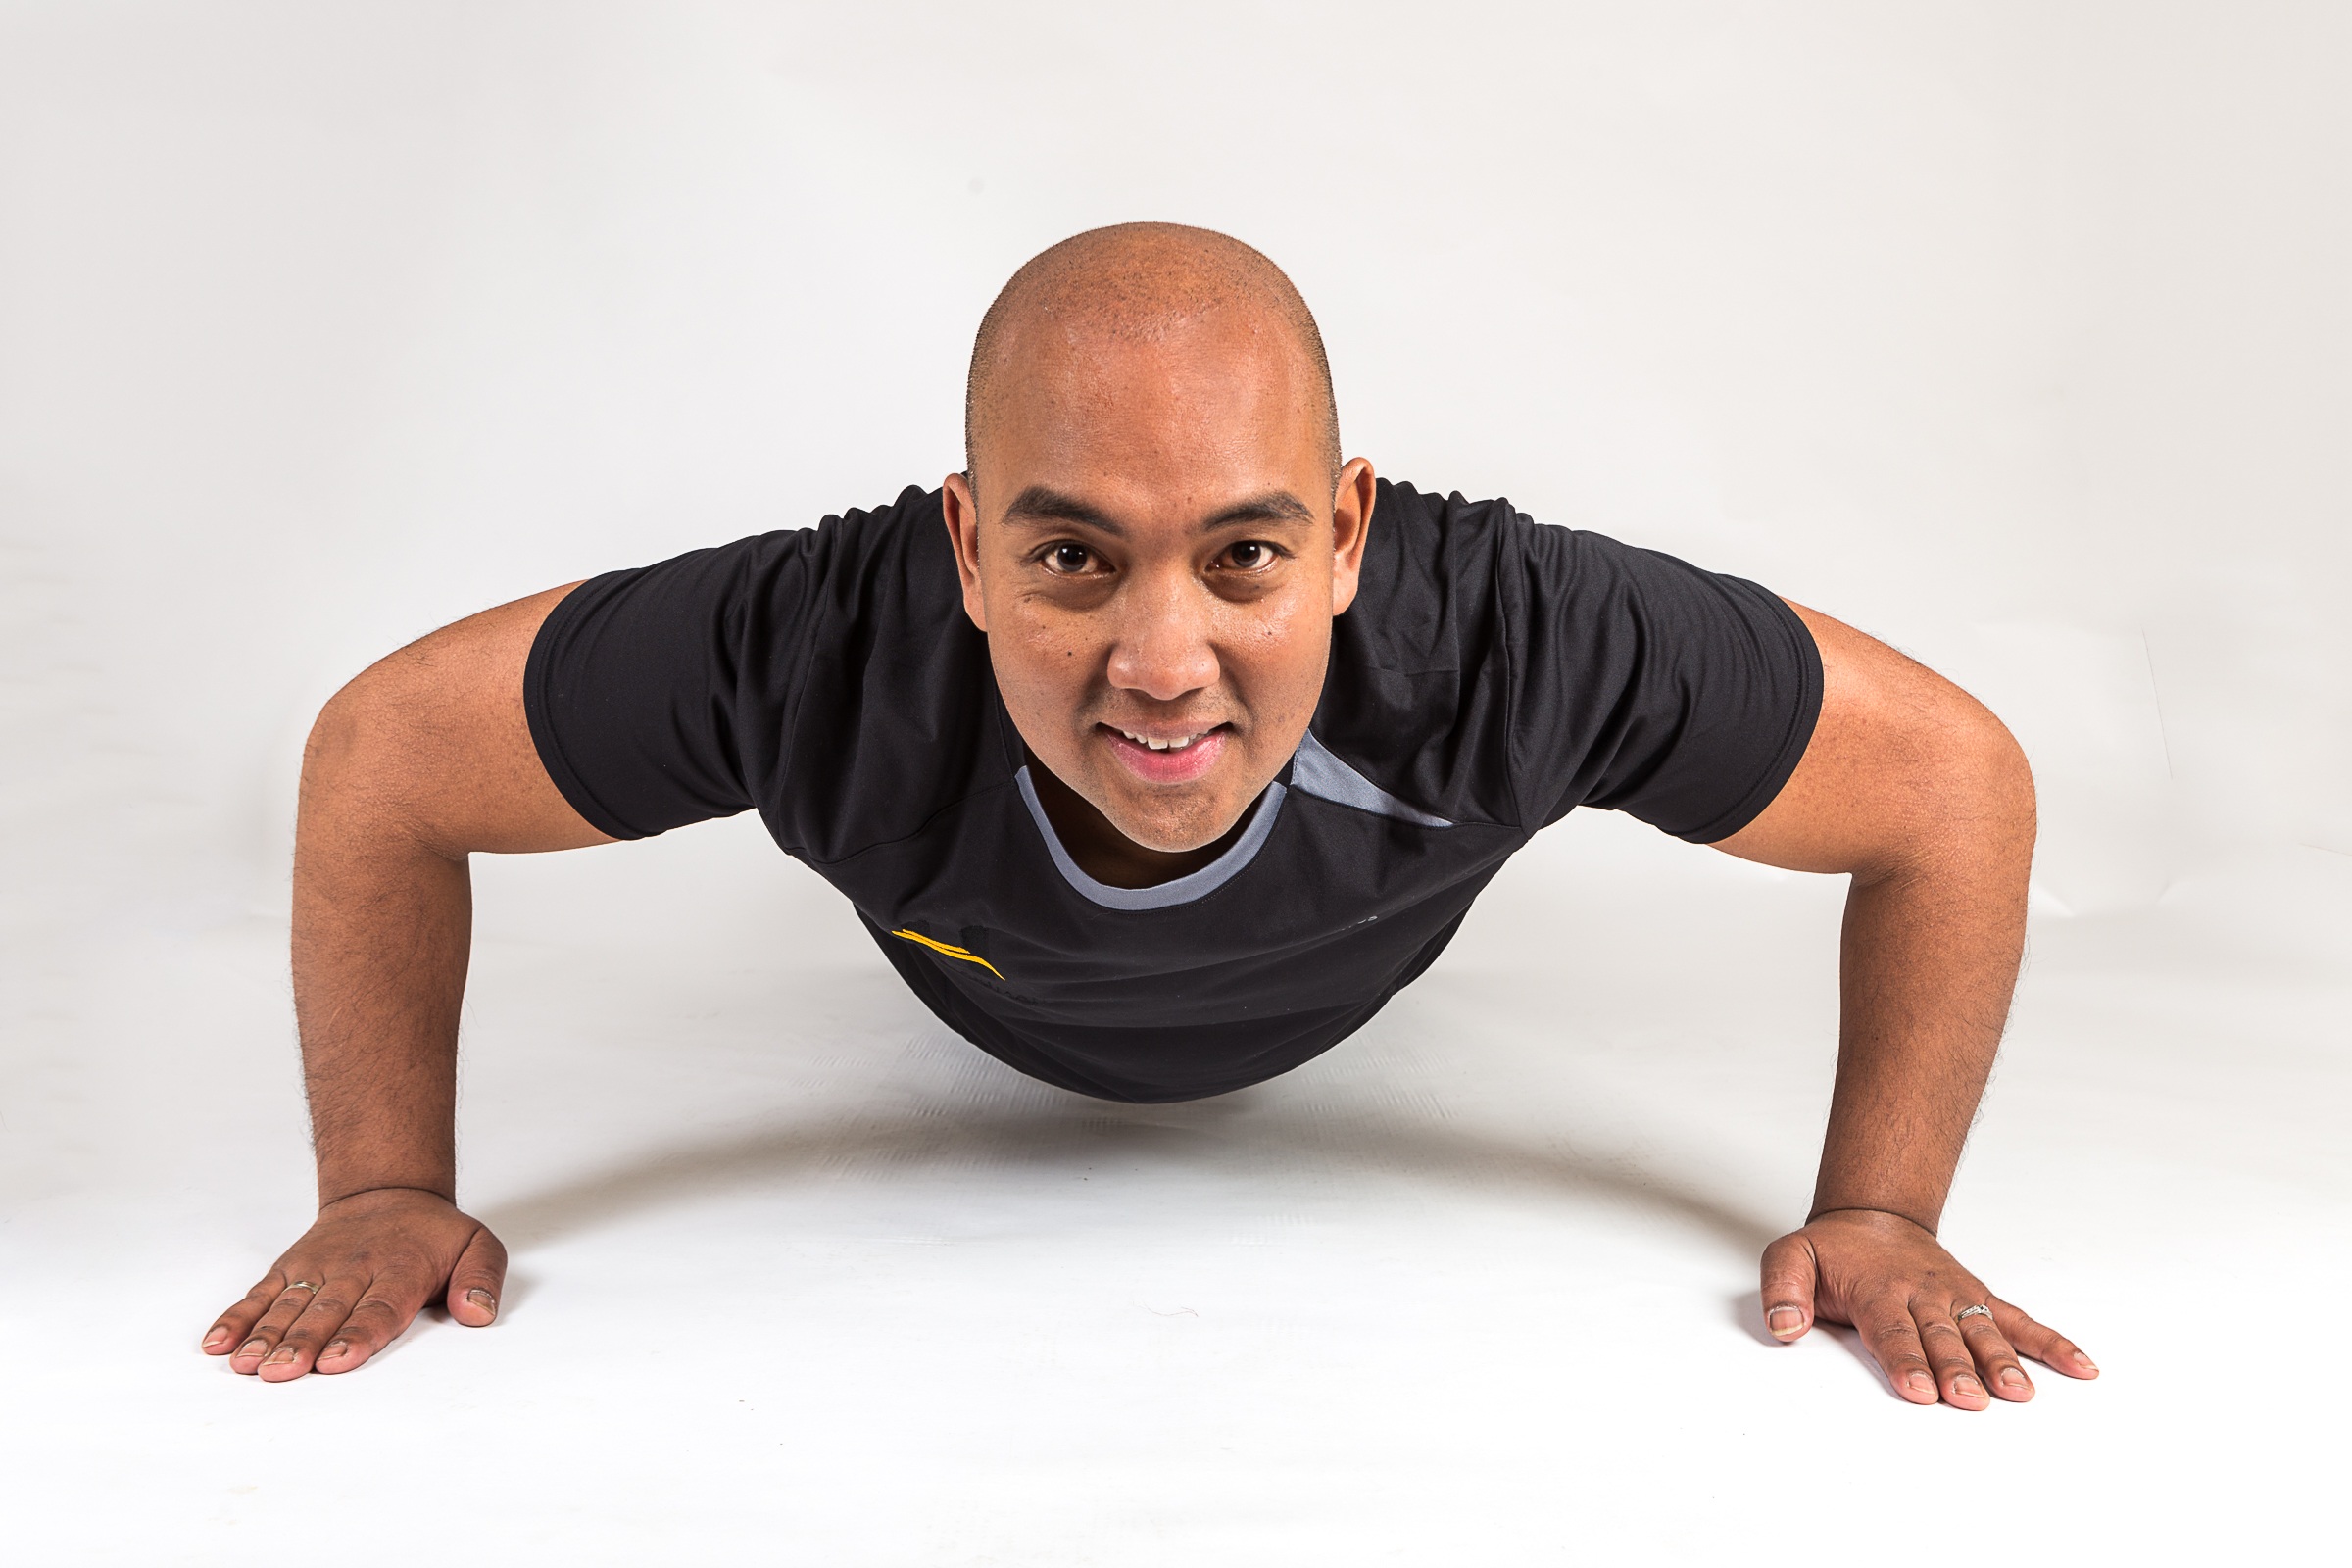
person, leg, arm, fitness, trainer, muscle, chest, human body, sports, coach, physical exercise, weight training, human positions, human action, physical fitness, press up, fitness professional, personally